Corrosion

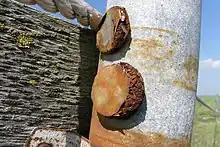
These neodymium magnets corroded extremely rapidly after only five months of outside exposure

The formation of an oxide layer is described by the Deal–Grove model, which is used to predict and control oxide layer formation in diverse situations. A simple test for measuring corrosion is the weight loss method. The method involves exposing a clean weighed piece of the metal or alloy to the corrosive environment for a specified time followed by cleaning to remove corrosion products and weighing the piece to determine the loss of weight. The rate of corrosion is calculated as